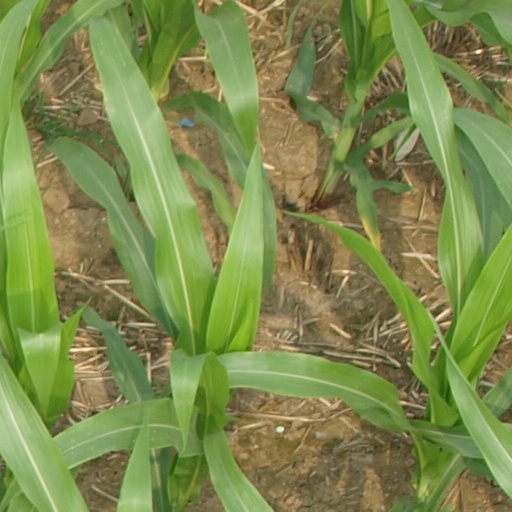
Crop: maize; corn